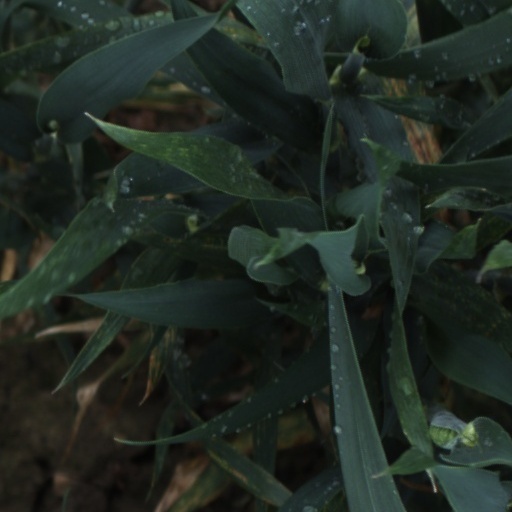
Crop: wheat